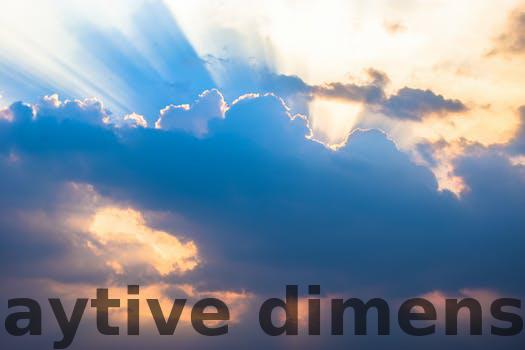
Label: Watermark